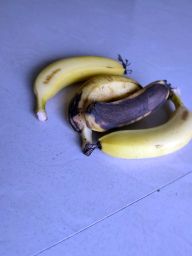
Fruit: Banana
Quality: Mixed